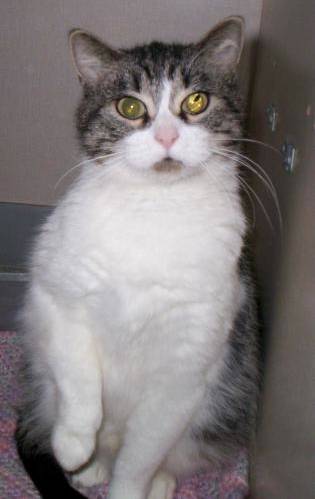
Label: cat